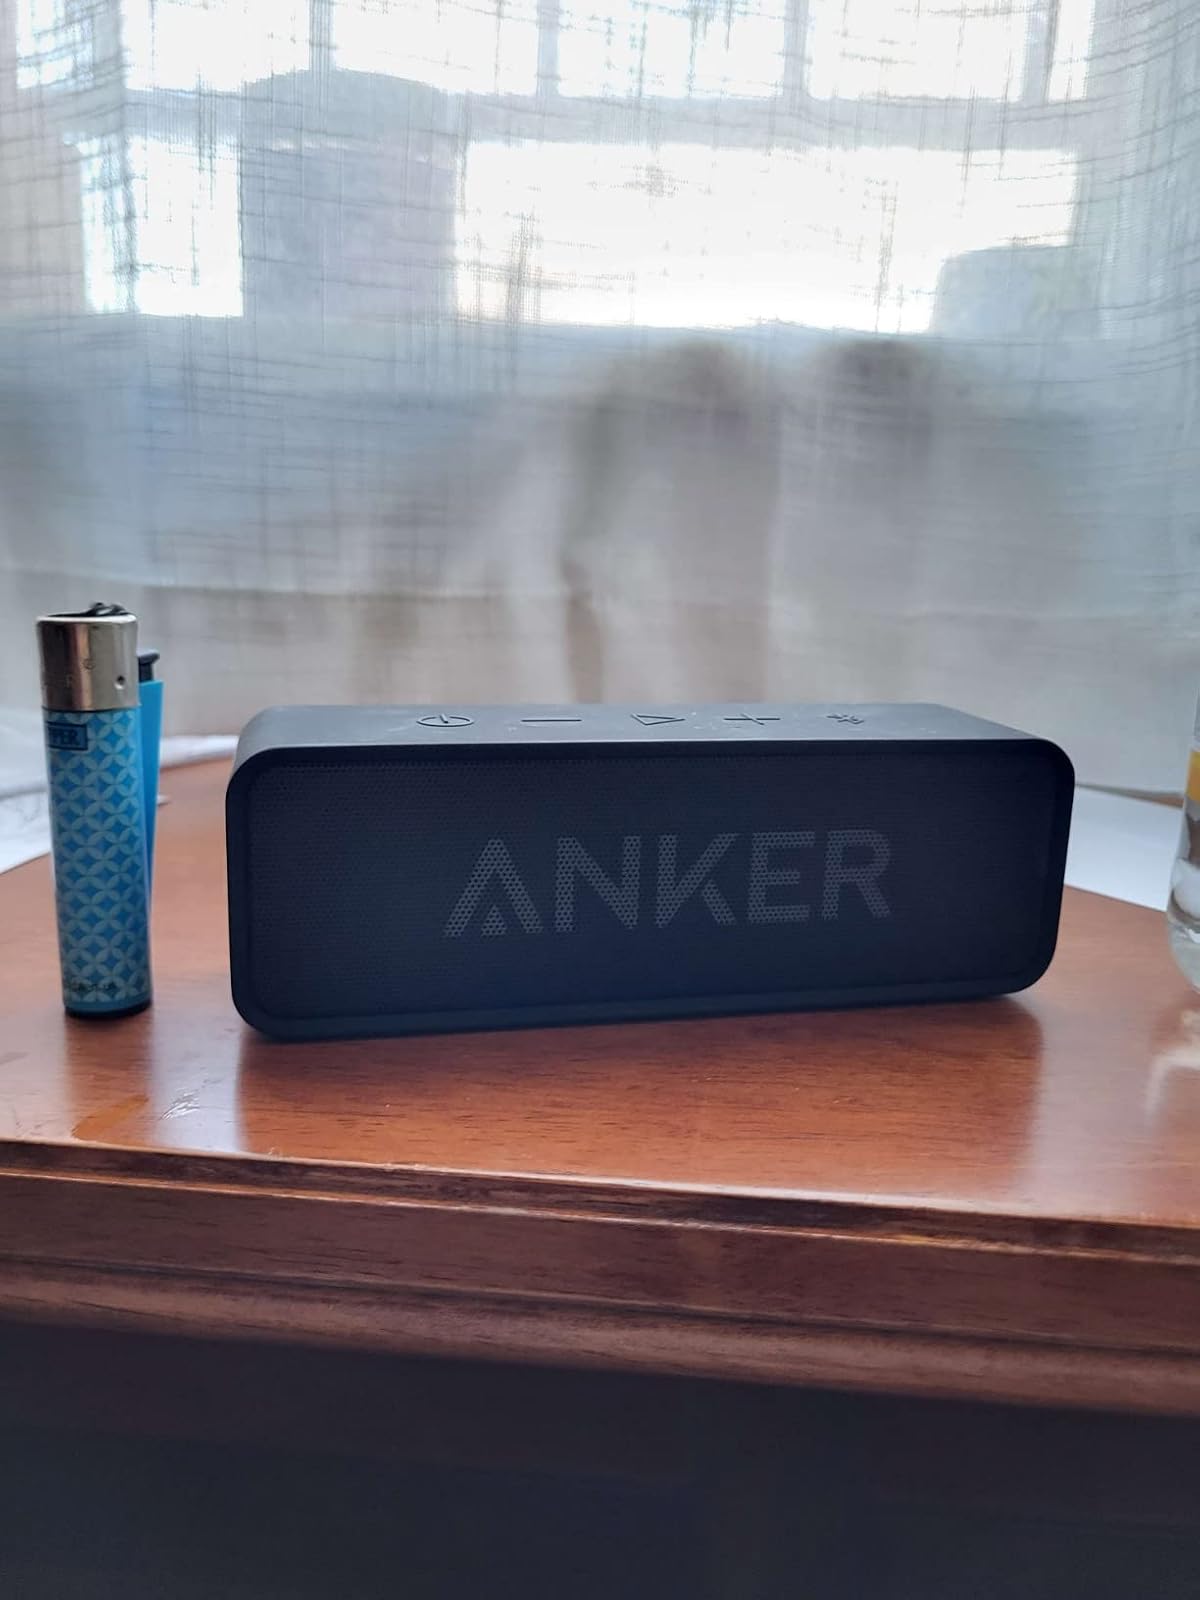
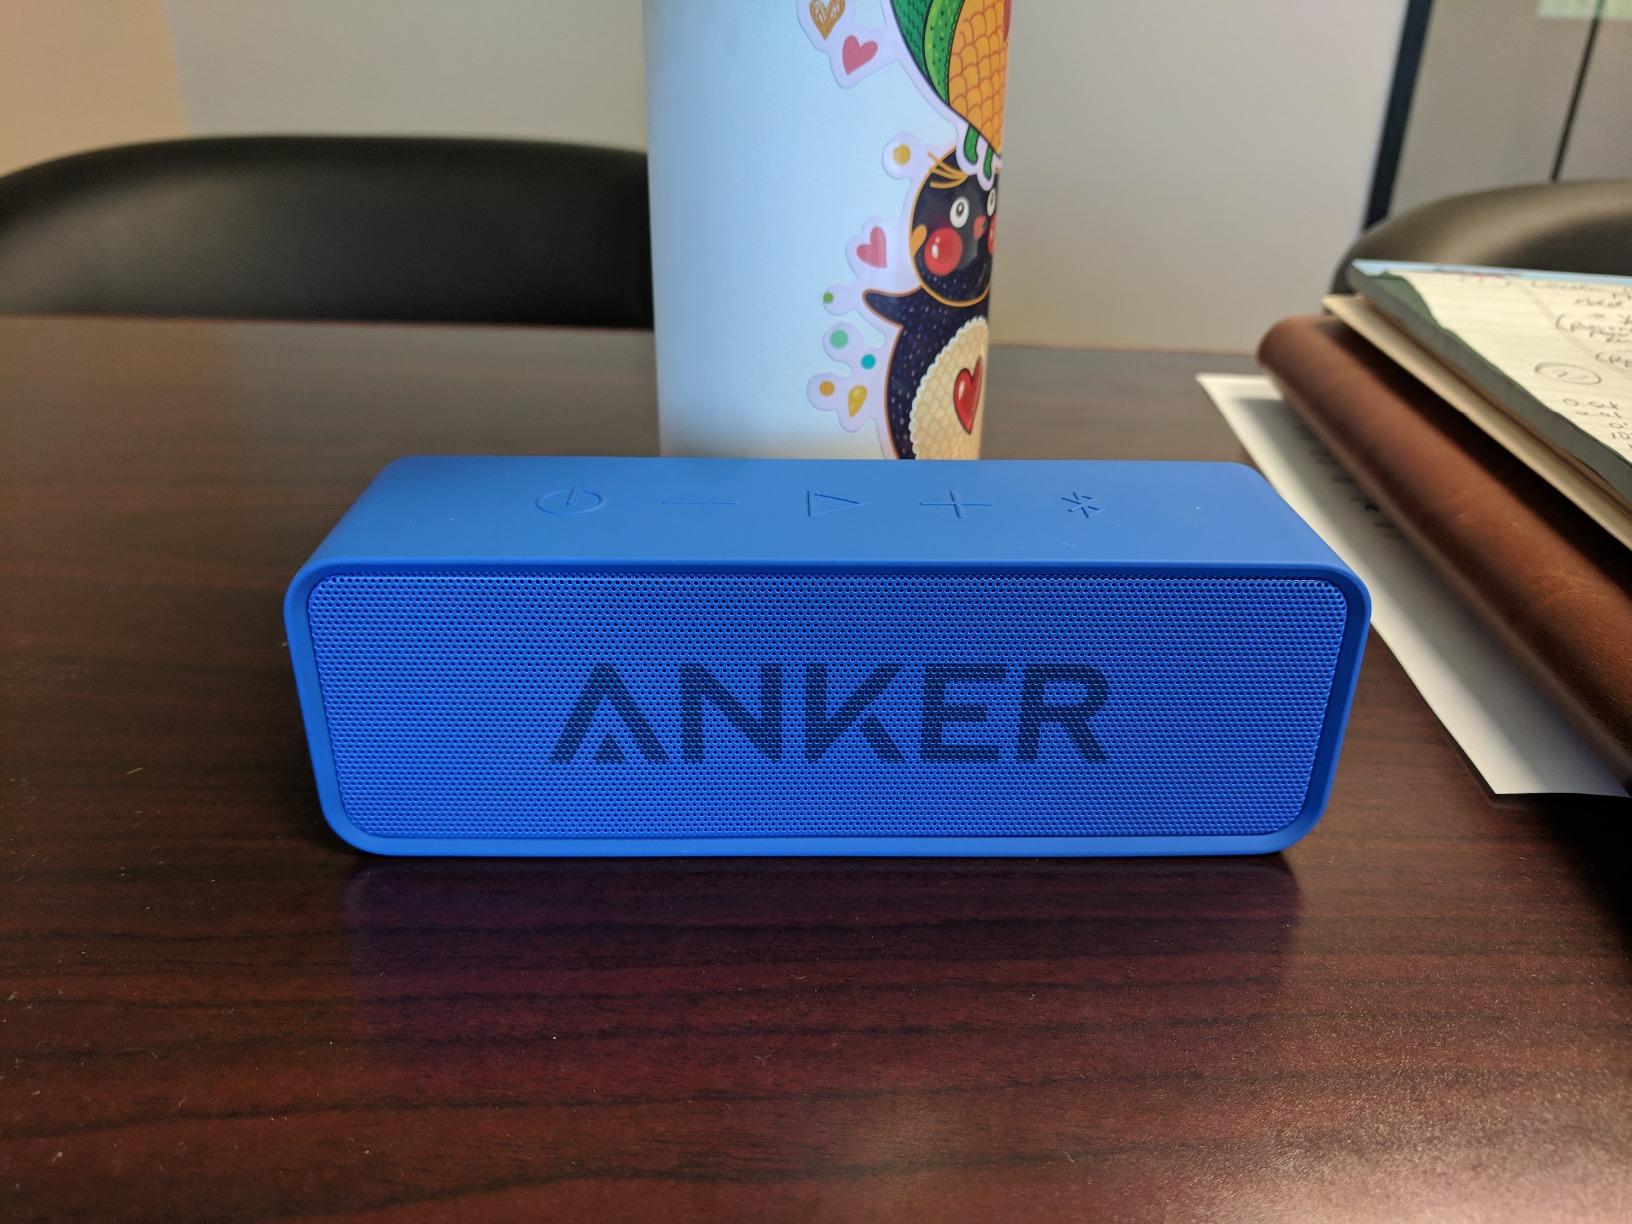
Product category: speaker
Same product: no